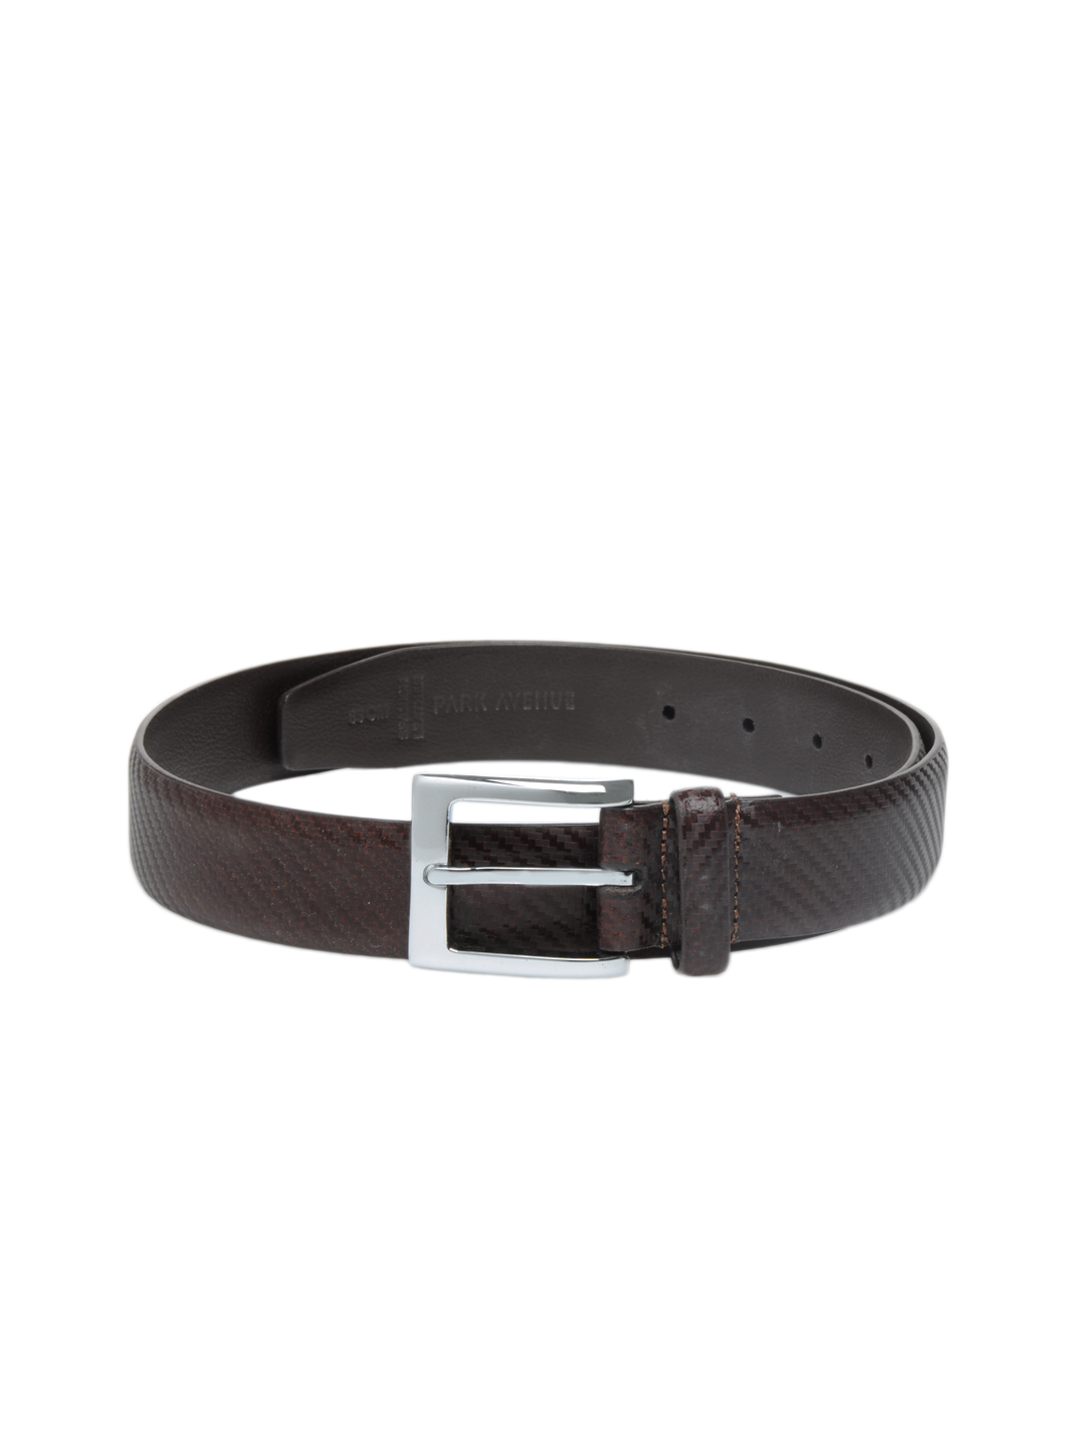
Park Avenue Men Brown Belt
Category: Accessories / Belts / Belts
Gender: Men
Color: Brown
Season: Summer 2012
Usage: Formal